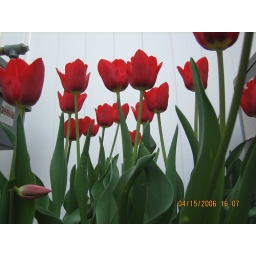
against a white fence